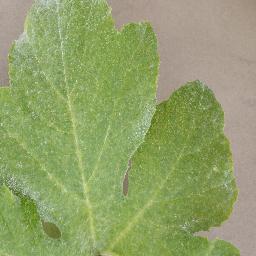
Label: Squash___Powdery_mildew